One Way Wahine

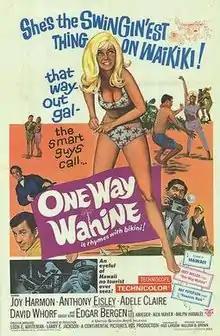

One Way Wahine is a 1965 American comedy film produced and directed by William O. Brown and starring Joy Harmon, Anthony Eisley, the former star of "Hawaiian Eye" and Edgar Bergen. Set in Hawaii, it was one of group of a Beach party films made during the decade.